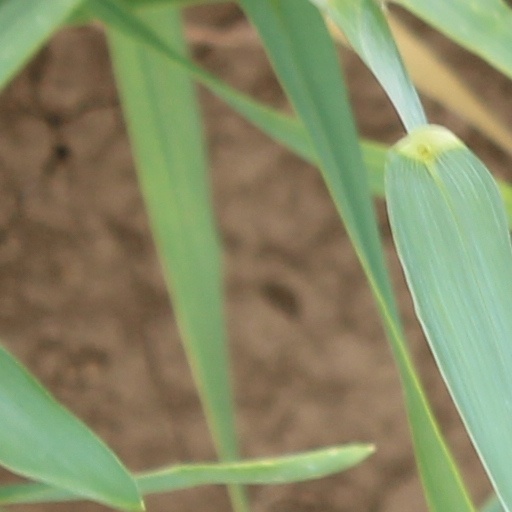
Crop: wheat